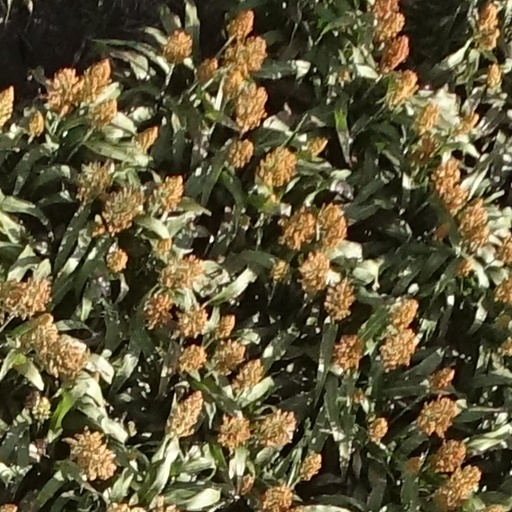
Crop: sorghum